Assassination of Talaat Pasha

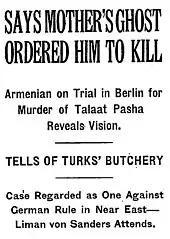
Coverage of the trial in "The New York Times"

Next to testify was the Armenian priest Grigoris Balakian, one of those deported on 24 April, who had come from Manchester, England. He described how most of the members of his convoy were beaten to death in Ankara. "The official name was 'deportation,' but in reality it was a systematic policy of annihilation", he stated, explaining: